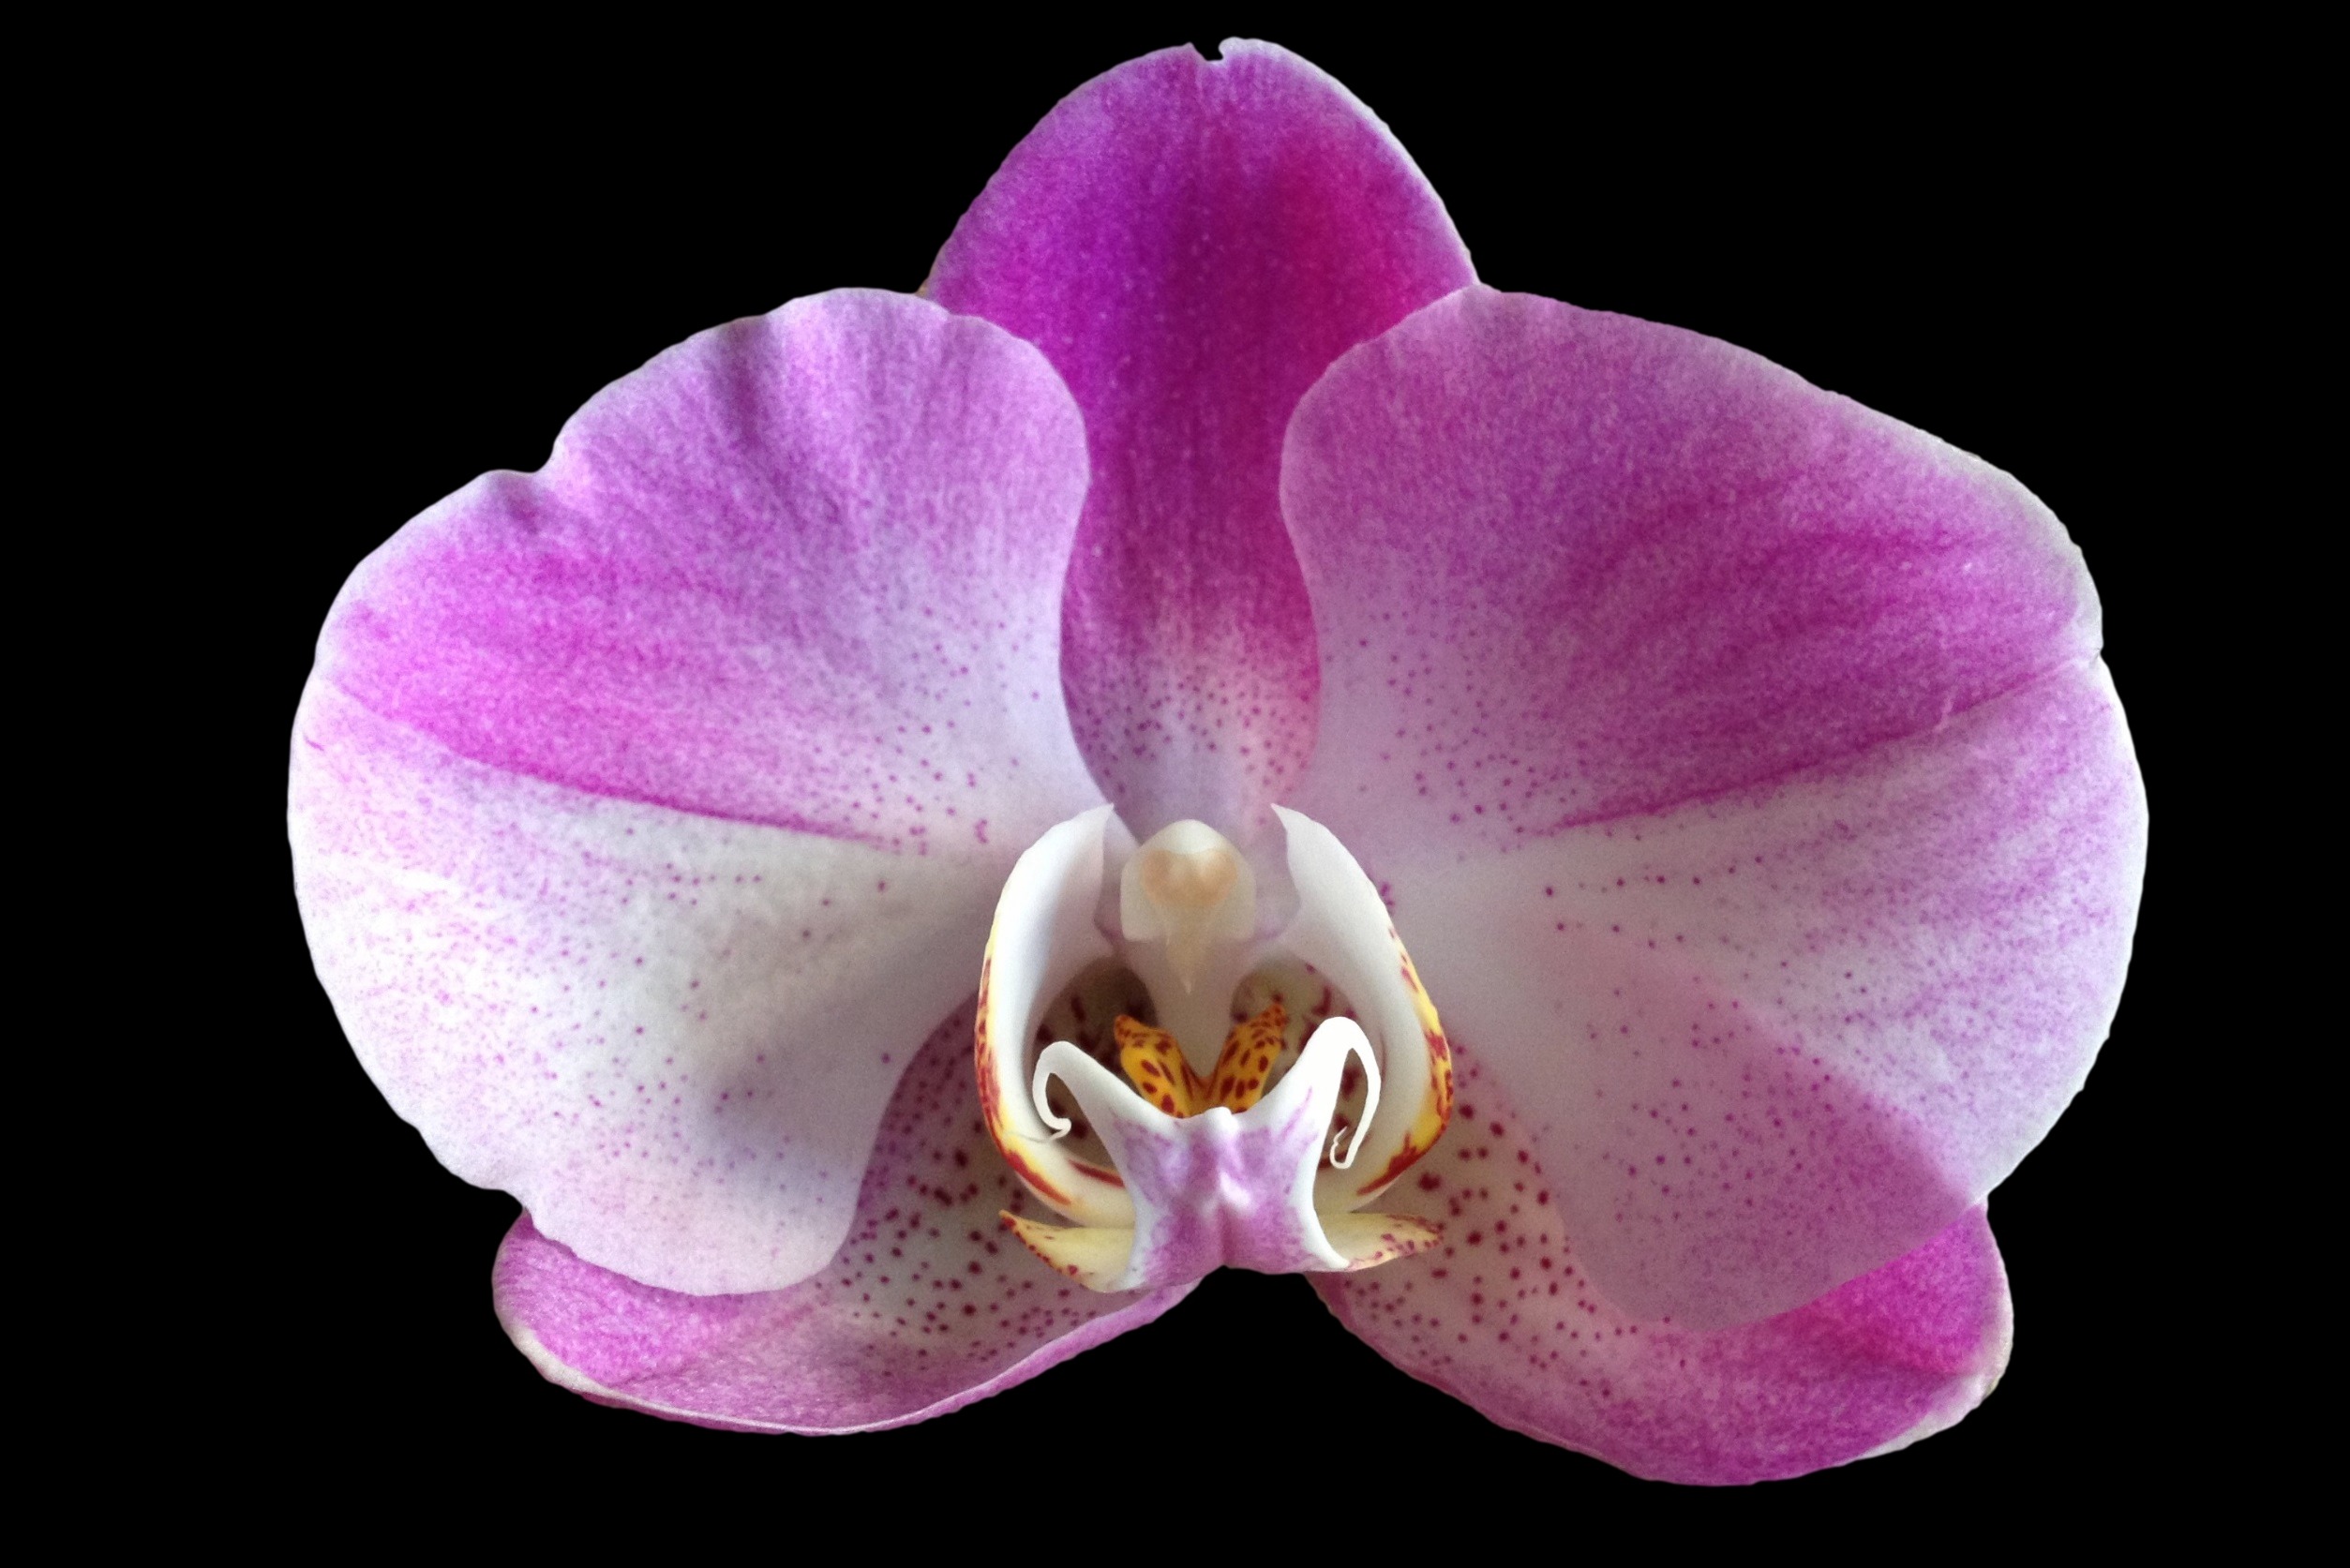
blossom, plant, photography, flower, purple, petal, bloom, pink, flora, orchid, close up, eye, macro photography, flowering plant, hd wallpaper, cattleya, plant stem, land plant, moth orchid, violet family, christmas orchid, cattleya labiata